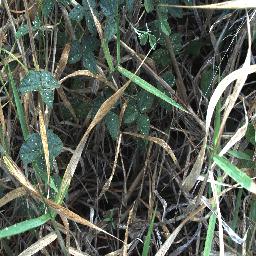
Label: negative